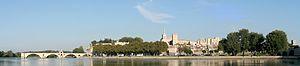
Avignon est une ville du sud de la France, située au confluent du Rhône et de la Durance. C'est la ville où siège le conseil du Grand Avignon. Avignon est le chef-lieu de l'arrondissement d'Avignon et du département de Vaucluse. Ses habitants s'appellent les Avignonnais.